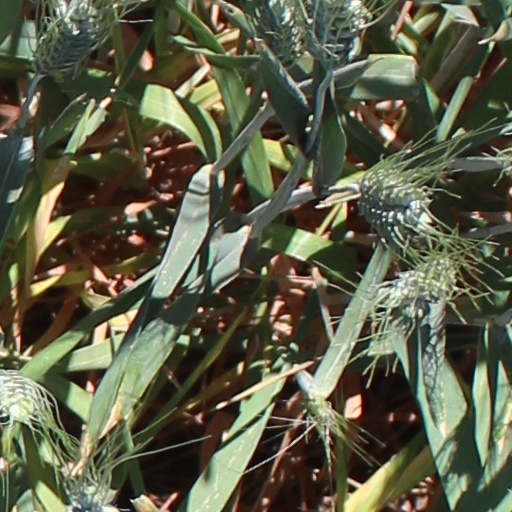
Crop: wheat